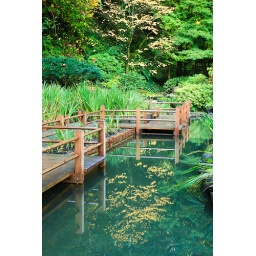
Zig Zag bridge in strolling garden of Portland Japanese Garden has reflection in water and yellow leaves in tree during Fall